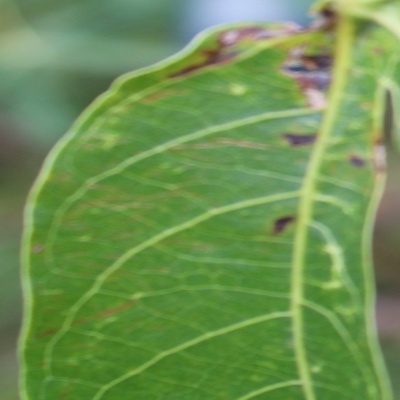
Crop: Cassava
Condition: bacterial blight